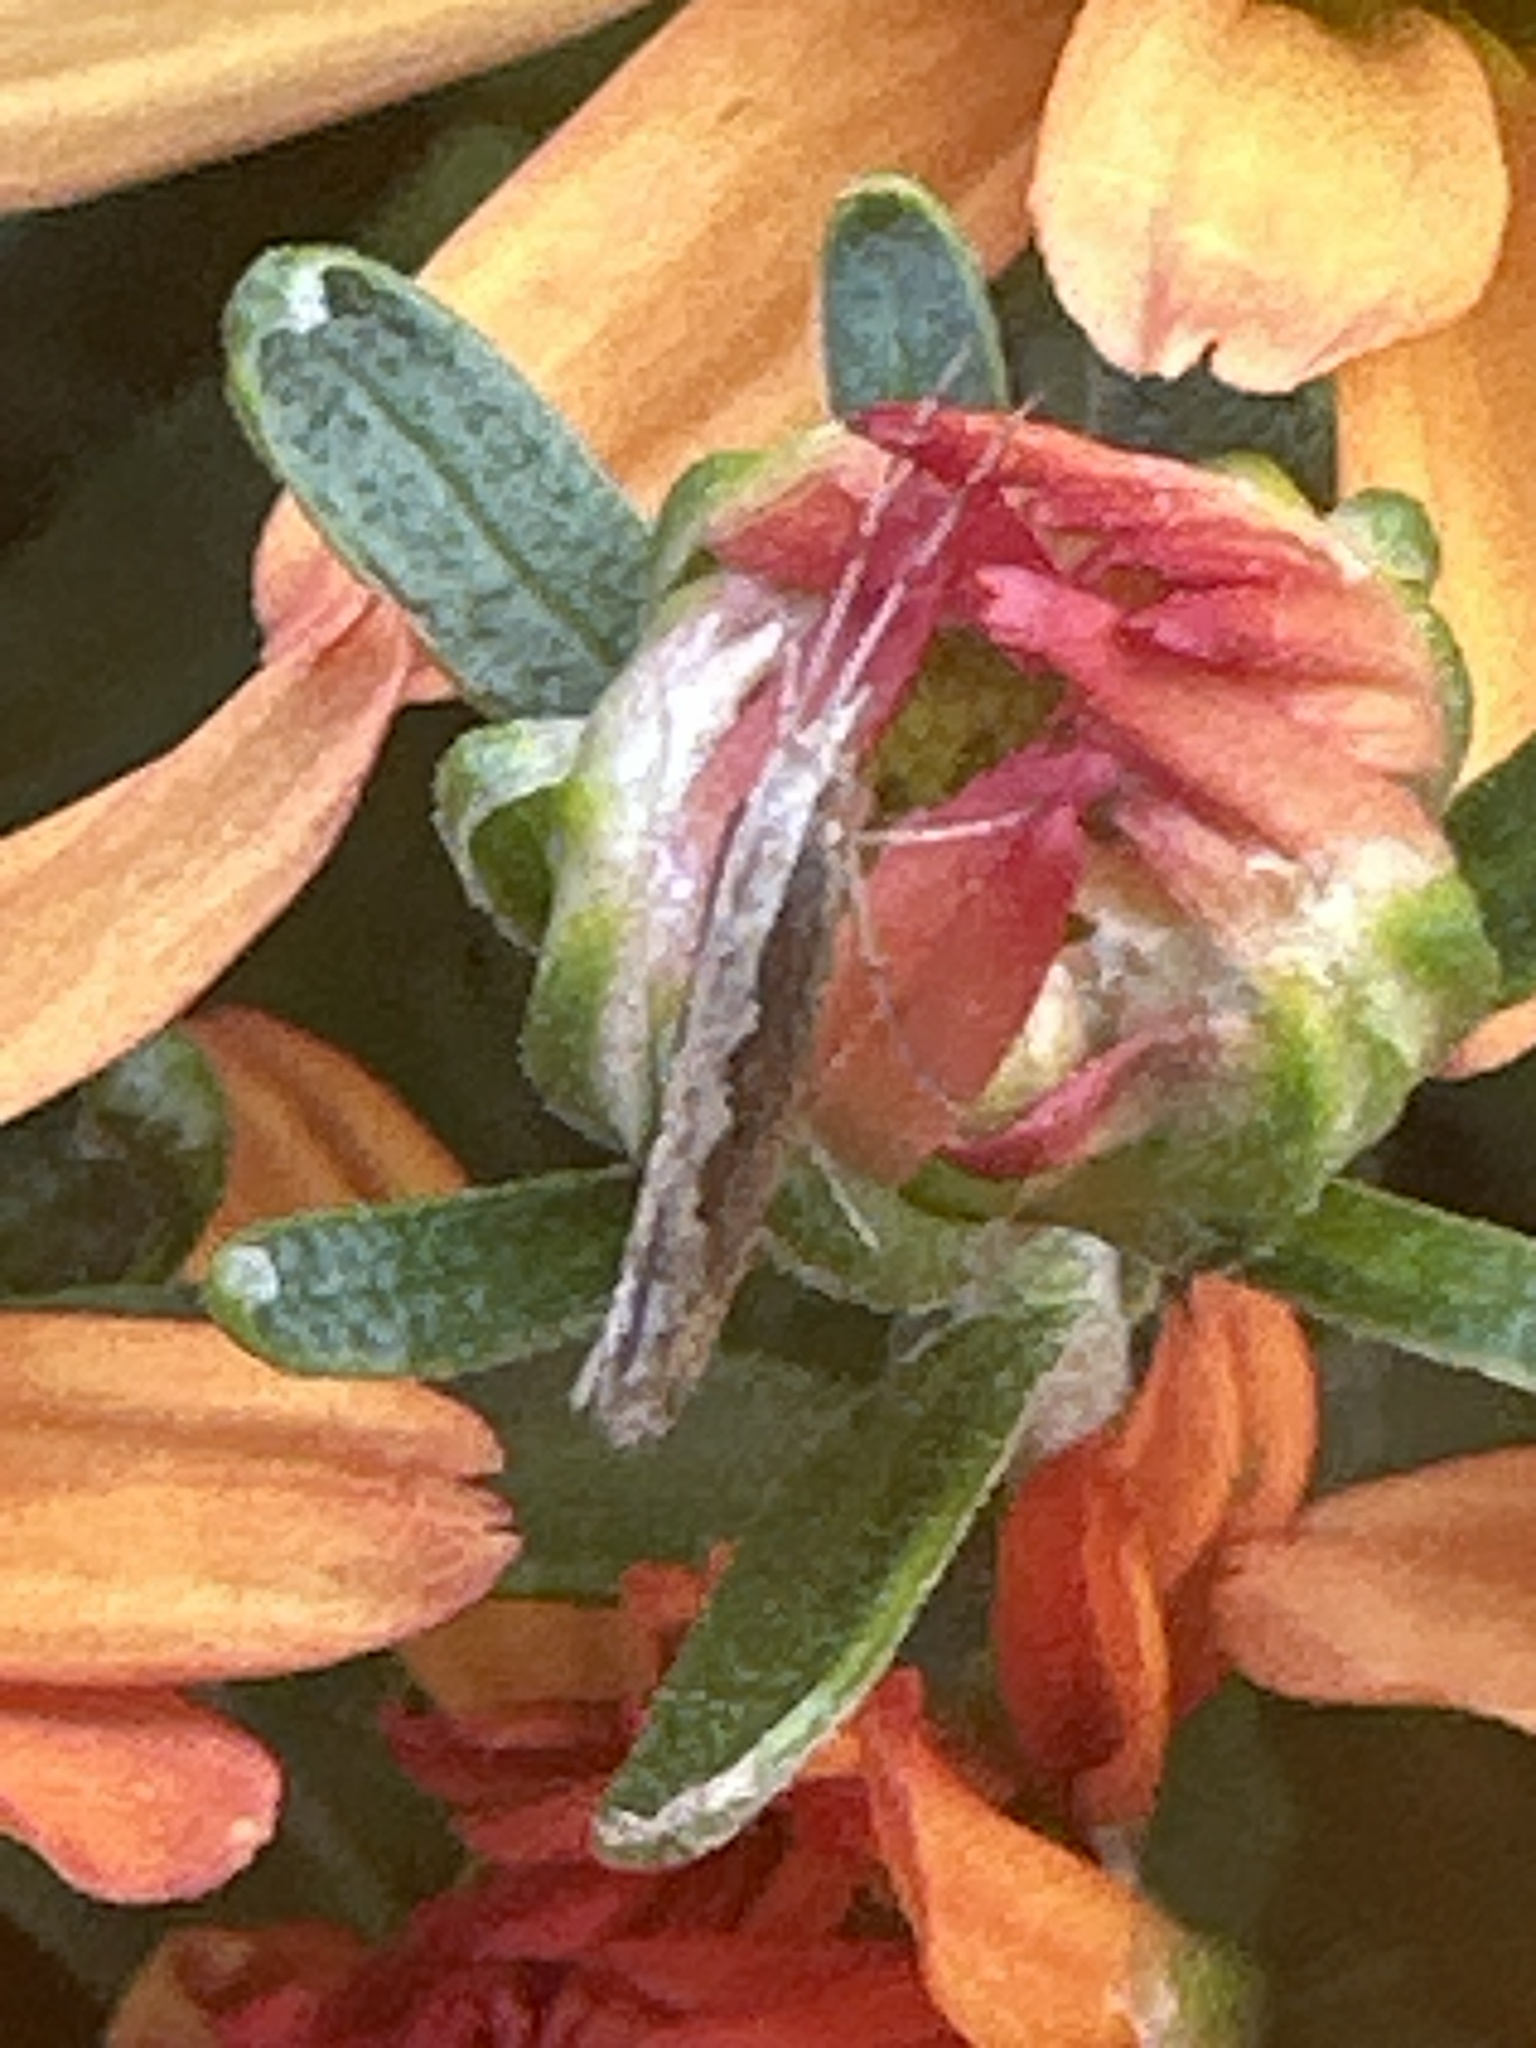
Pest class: diamondback_moth